1973 Royal Air Maroc Sud Aviation Caravelle crash

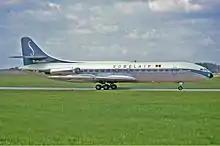
OO-SRD, the aircraft involved in the accident

The 1973 Royal Air Maroc Sud Aviation Caravelle crash occurred on December 22, 1973, when a Sobelair Sud Aviation Caravelle SE-210 (operating for Royal Air Maroc) crashed near Tangier, Morocco. All 106 people on board were killed.